Van den vos Reynaerde

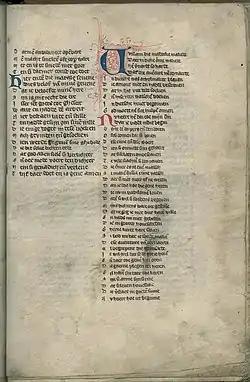
First lines of "Van den vos Reynaerde" in the 14th-century Dyckse manuscript

Van den vos Reinaerde (English title: "Of Reynaert the Fox") is the Middle Dutch version of the story of Reynard, as written by Willem die Madoc maecte. The poem dates from around 1250. It is considered a major work of Middle Dutch literature and has been called "the pinnacle of Gothic literature in the Netherlands."